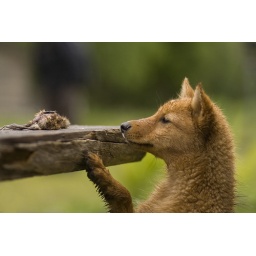
same one as in the black and white photo. Shot in Finland, the country where I quite want to be....